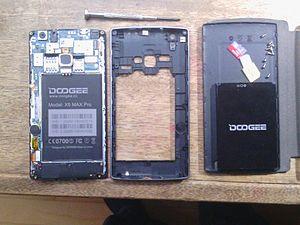
Doogee est une marque chinoise basée à Shenzhen et spécialisée dans la conception et le développement de smartphones haut de gamme fonctionnant sous le système d'exploitation Android.